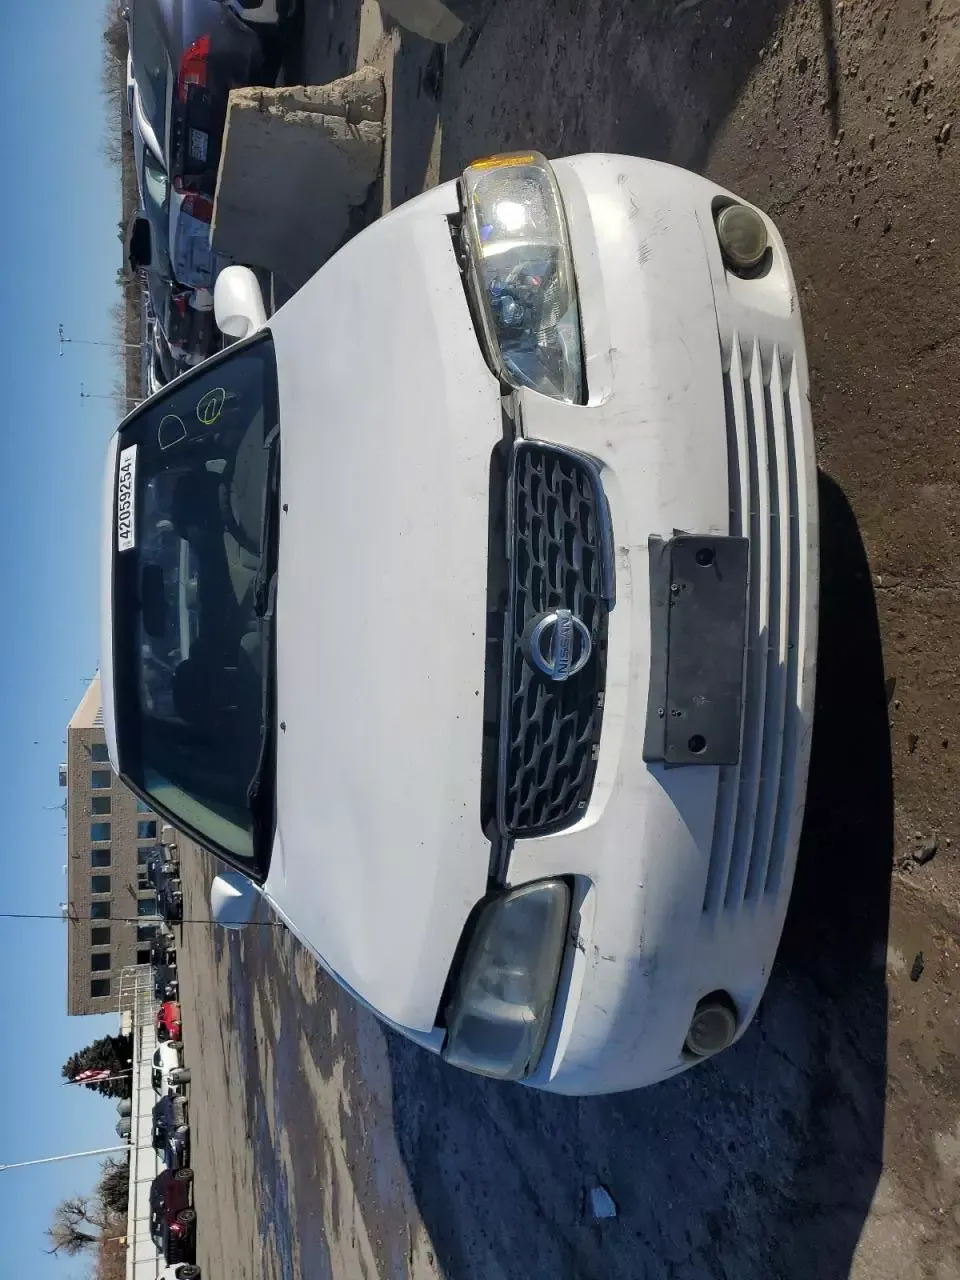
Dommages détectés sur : pare-choc avant, capot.
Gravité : mineur